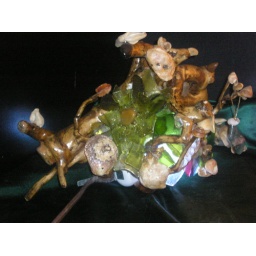
ivy root, shells, stones and glass sculpture by valxart.com